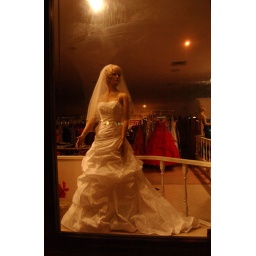
wedding dress in a store window